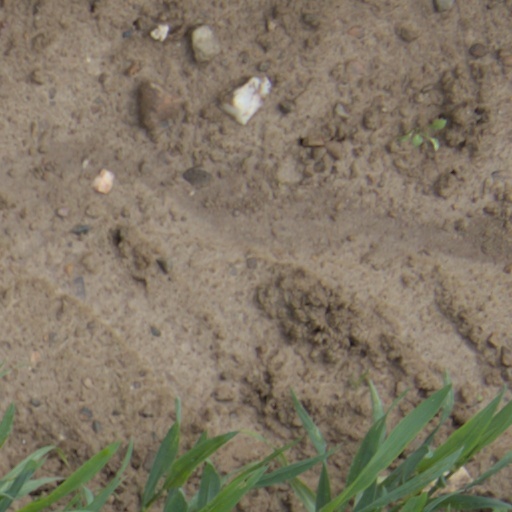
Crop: wheat